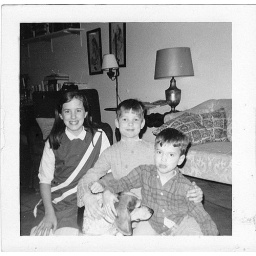
This was taken in our house on Cuyler Road in Princeton. The dog was Freckles.